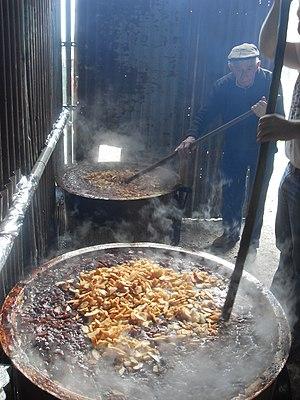
Pommé de Cuguen
Le pommé est une réduction de pommes à cidre et de cidre. Le pommé était usuellement préparé en Haute-Bretagne, en Normandie, dans le Maine ainsi que dans les Îles Anglo-Normandes.